Heritage Round (AFL)

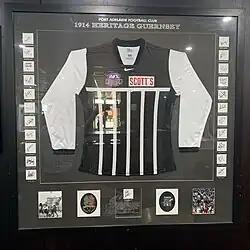
's 2003 'AFL Heritage Round' guernsey on display at Alberton Oval.

The first Heritage Round in 2003 saw heritage guernseys worn by all teams except two. It was seen in a very positive and nostalgic light, especially as wore the 1968 to 1973 Fitzroy guernsey which was maroon and navy blue as worn during the days of black and white television. wore their 1933 to 1986 guernsey, worn during their time when based in South Melbourne.